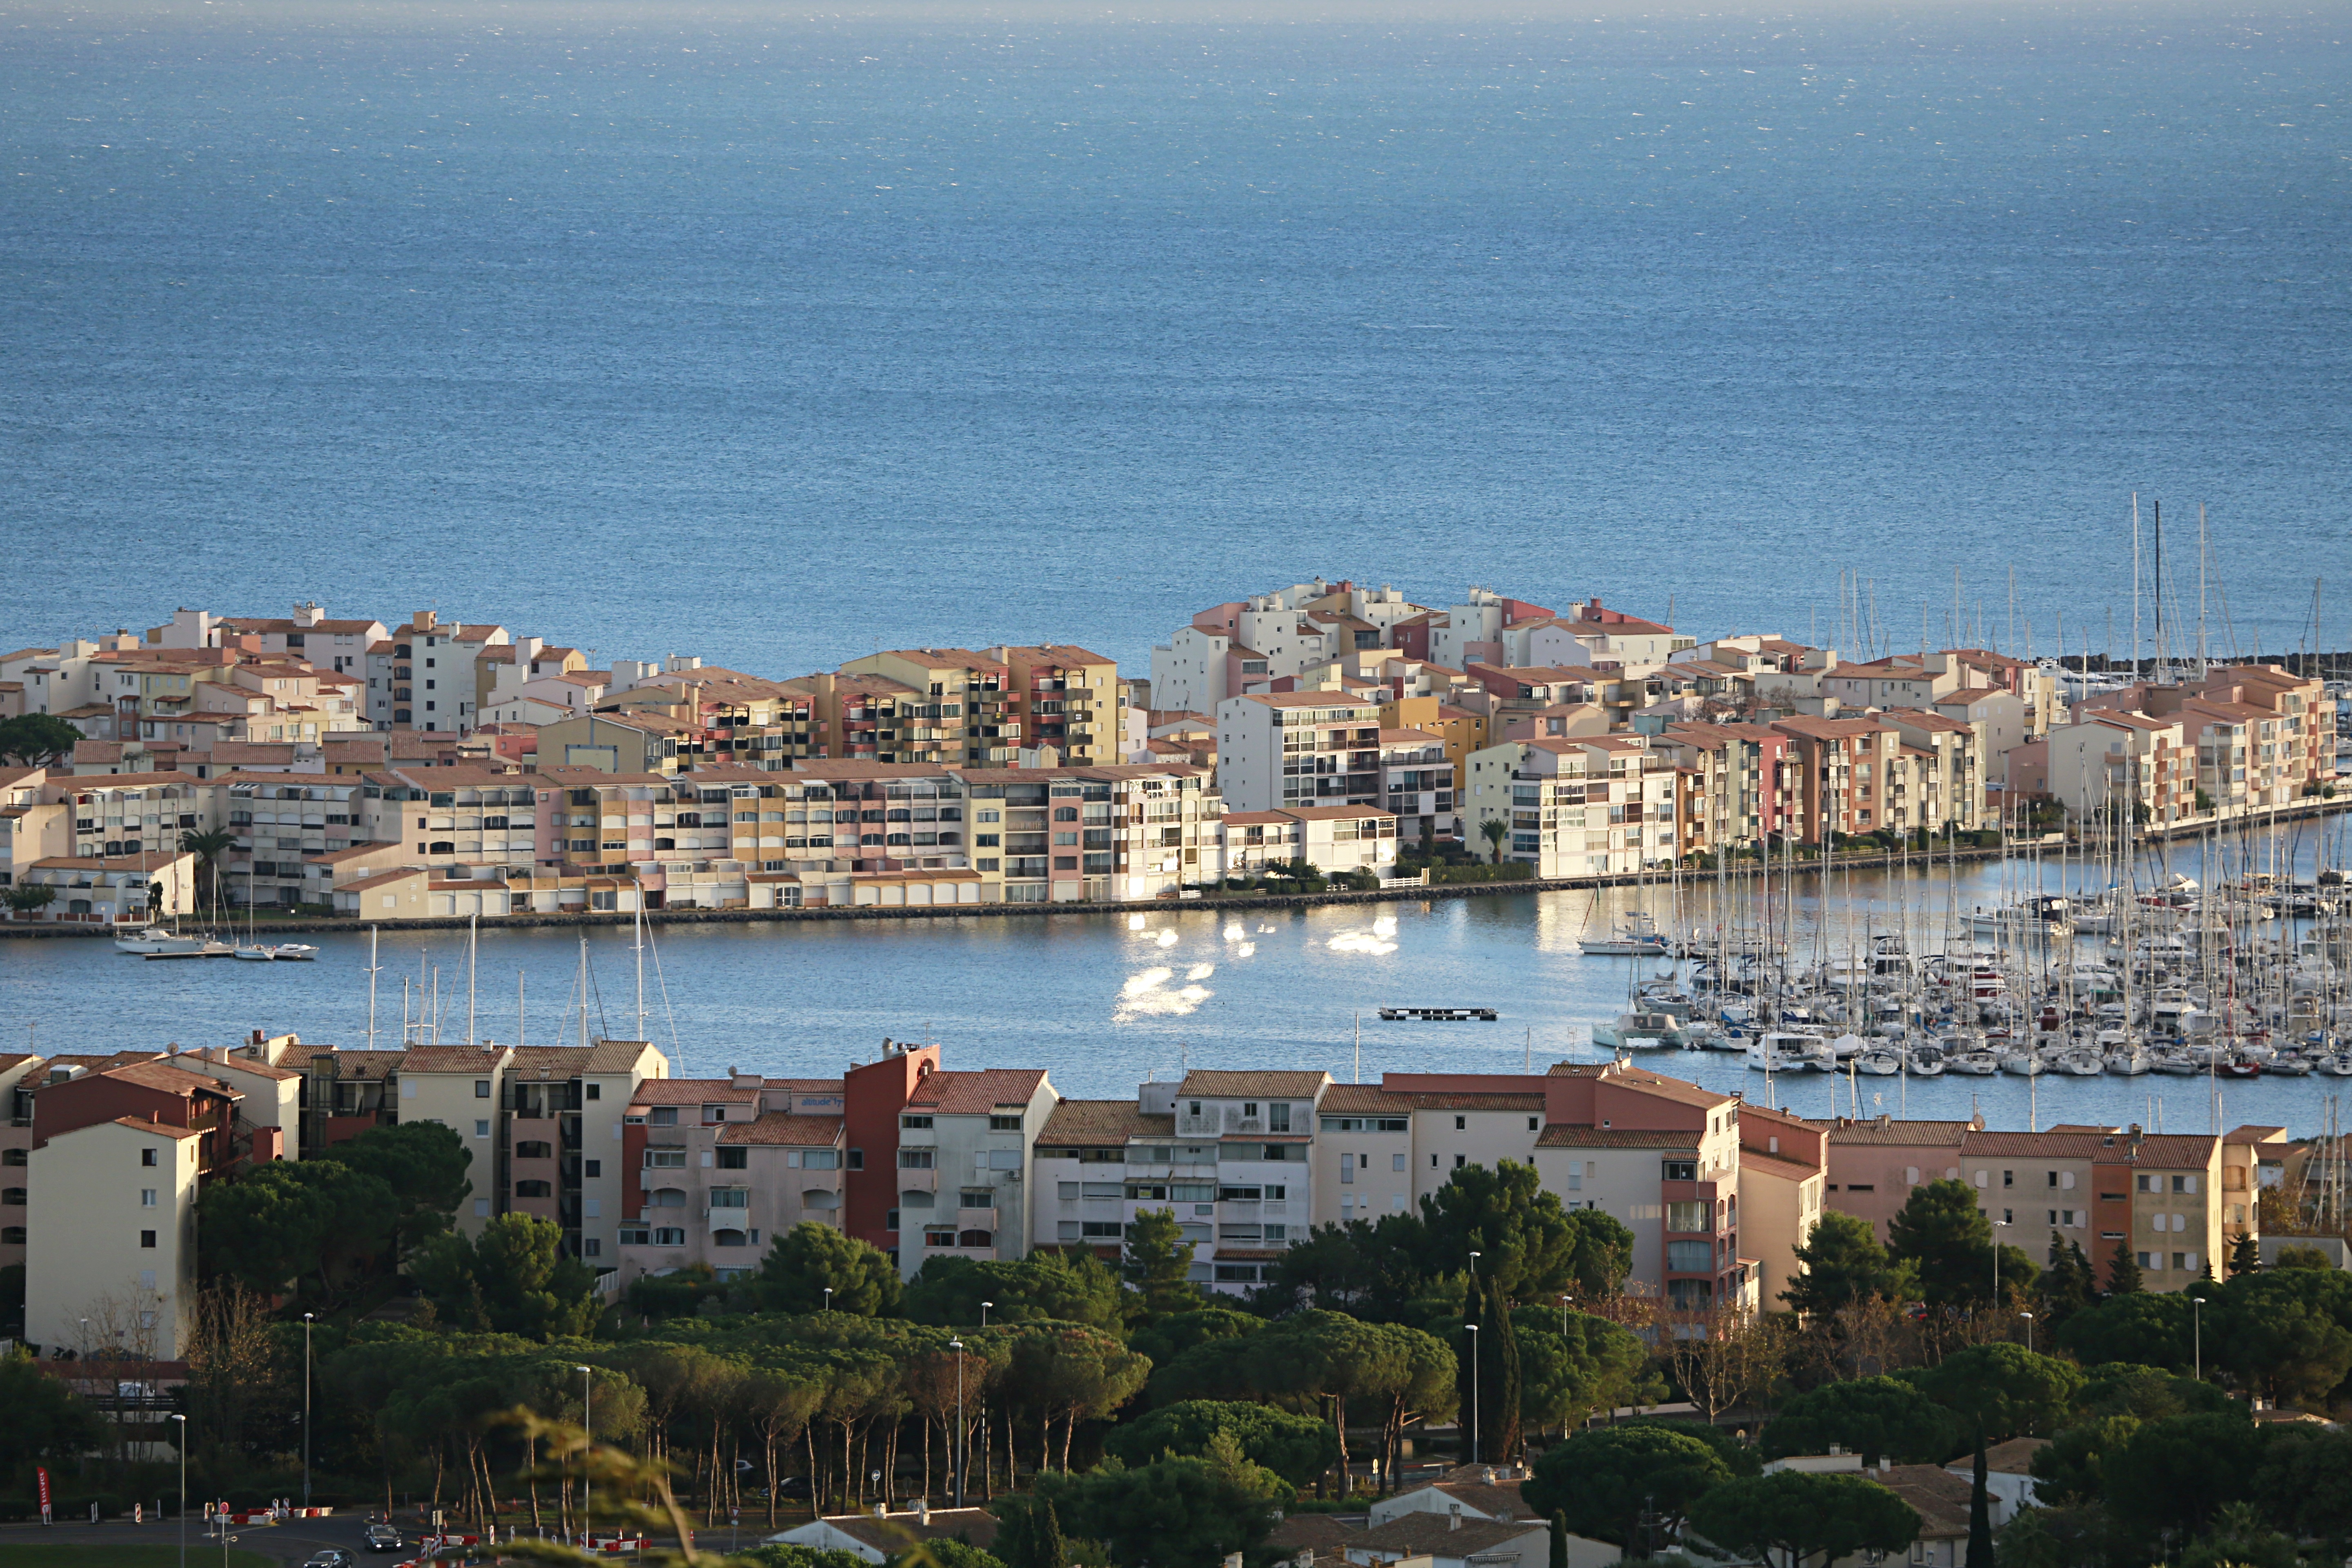
sea, coast, ocean, horizon, dock, town, view, cityscape, vacation, bay, harbor, marina, port, aerial view, south, magnificent, cape, point of view